Nick Brodie

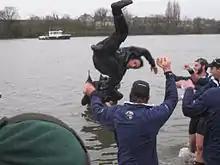
Brodie being thrown into the Thames after the 2008 Boat Race

Nicholas Duncan Brodie (born 6 August 1986) is a former British cox.